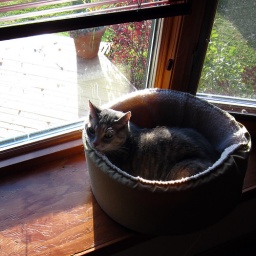
Our friends cat in her bed on an October afternoon in Fort McMurray